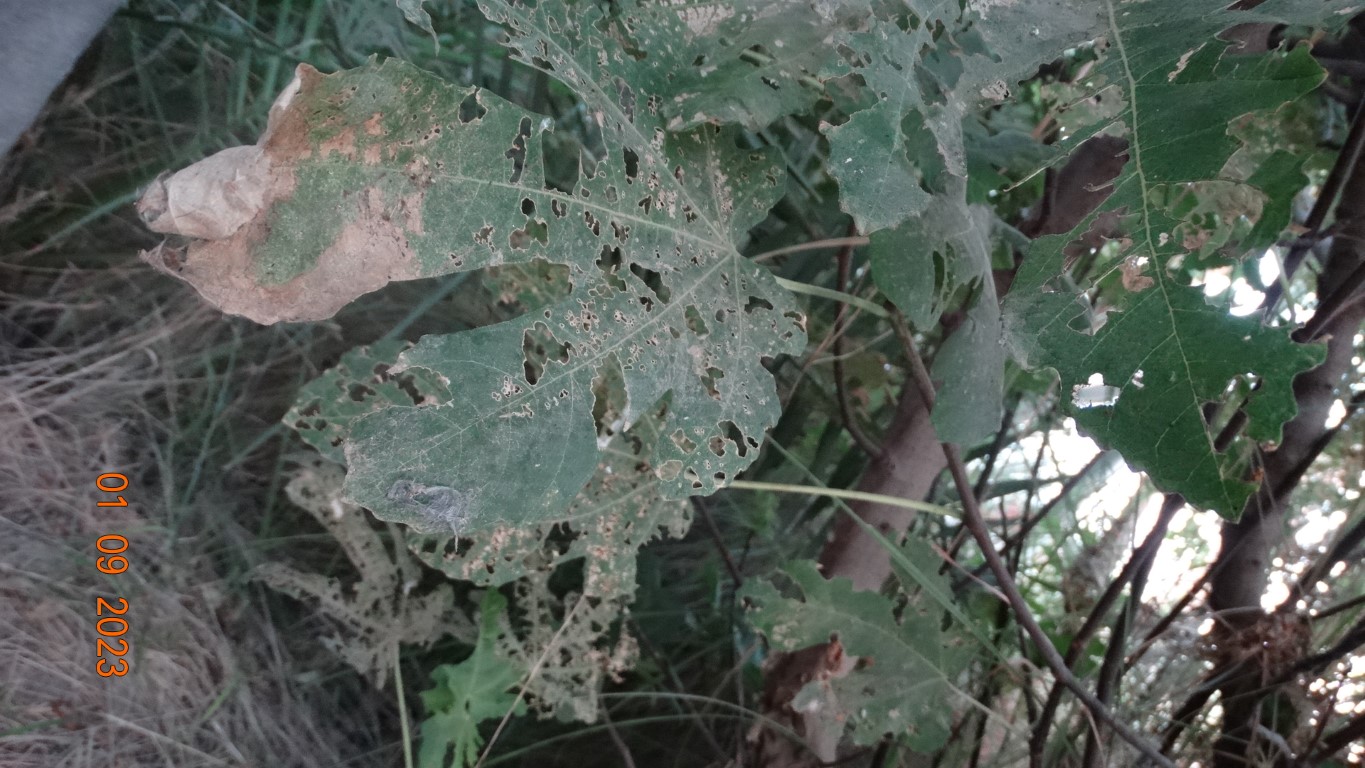
Label: infected